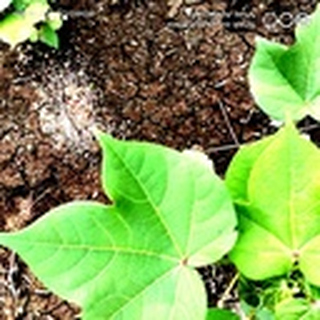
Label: healthy_cotton